Arctic Village Airport

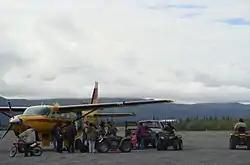
A party of residents meet an arriving airplane at Arctic Village.

Arctic Village Airport is a public use airport located one nautical mile (1.8 km) southwest of the central business district of Arctic Village, a Native American village in the Yukon-Koyukuk Census Area of the U.S. state of Alaska. It is owned by the Venetie Tribal Government.